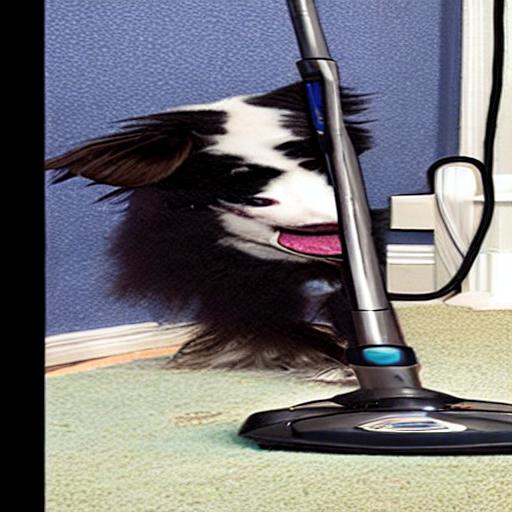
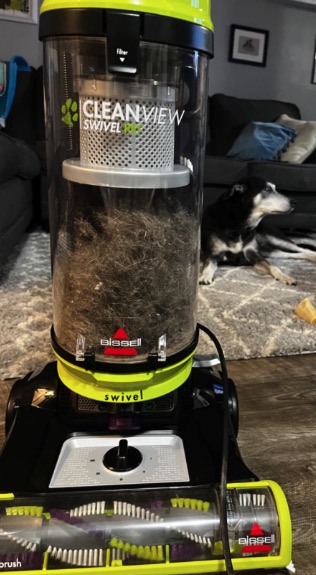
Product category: items_vacuum
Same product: no